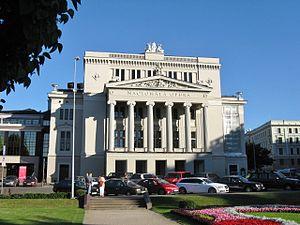
Franz Ludwig Carl Bohnstedt est un architecte académicien et professeur allemand et russe de l'Académie impériale des arts de Saint-Pétersbourg.